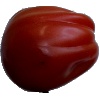
Label: Tomato Heart 1